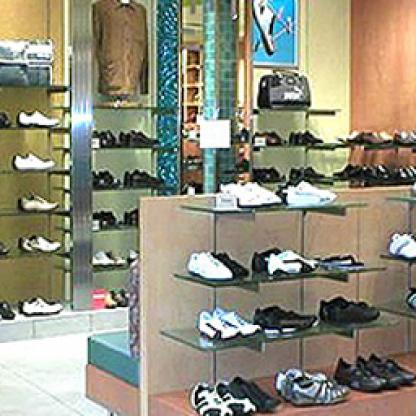
Scene: Indoor